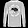
Label: Pullover